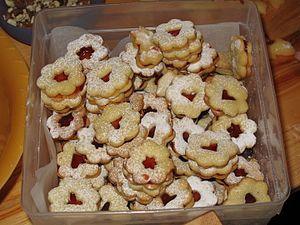
Un souvaroff, ou appelé communément lunettes à la confiture, est une pâtisserie réalisée à base de deux sablés en forme de lunettes superposés, qui sont traditionnellement fourrés à la confiture.